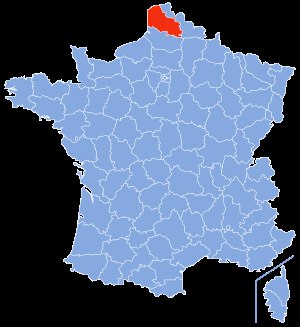
Pas-de-Calais
Pas-de-Calais' placering
Pas-de-Calais er et fransk departement i regionen Nord-Pas-de-Calais. Hovedbyen er Arras, og departementet har 1.441.568 indbyggere.